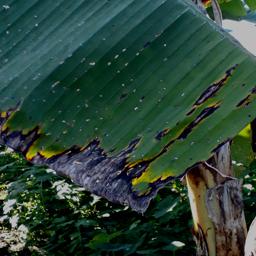
Label: POTASSIUM DEFICIENCY